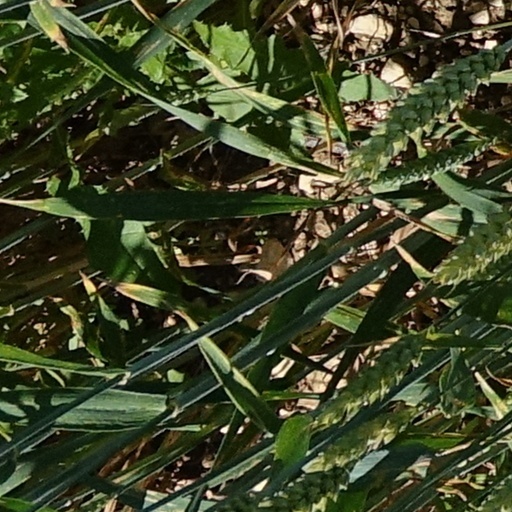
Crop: wheat